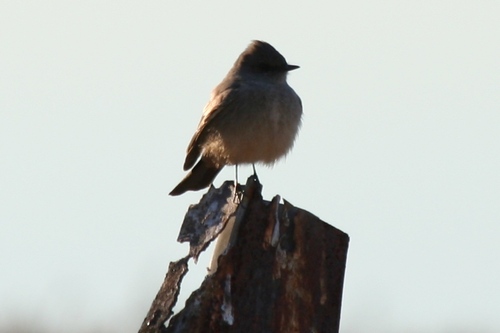
this is a brown bird with a dark brown head and a pointy beak.
this bird has a round body and is very fury.
this is a small white bird with dark grey wings and a small beak.
this bird has darker eyebrow and crown ,while its' breast and abdomen are a light orange color.
this bird has a speckled belly and breast with a short pointy bill.
this bird has wings that are black and has a white belly
this bird is brown with black wings and tail and long legs.
this bird has wings that are black and has a fat belly
this bird has a white breast, and a black pointed bill.
this bird is grey with white and has a very short beak.
Species: Western Wood Pewee